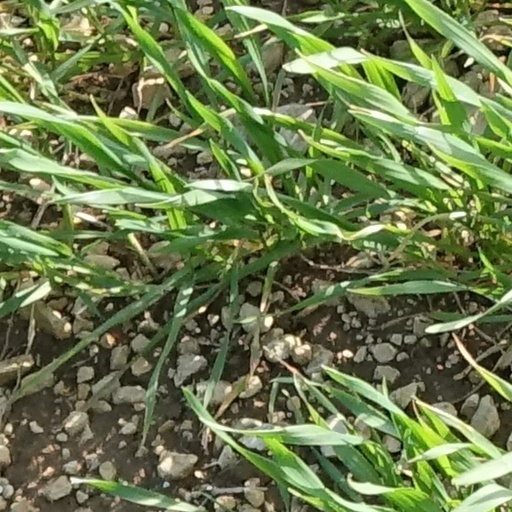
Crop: wheat